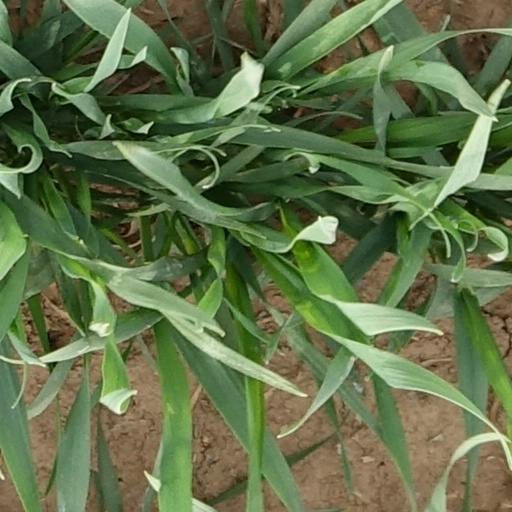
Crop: wheat